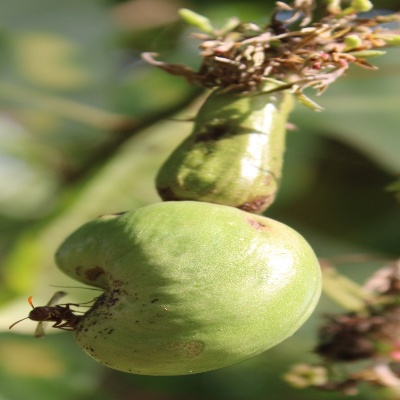
Crop: Cashew
Condition: healthy